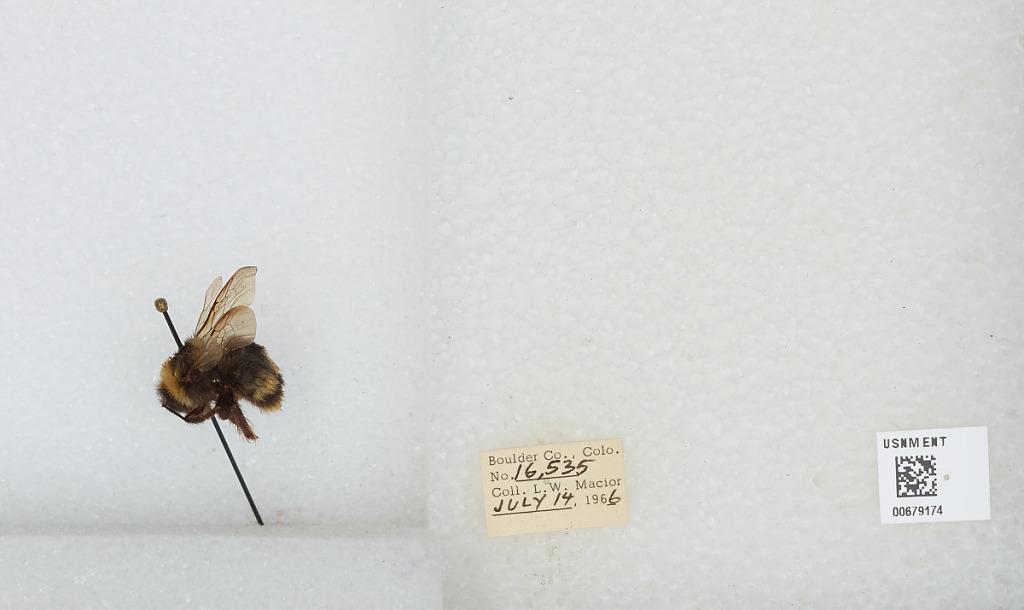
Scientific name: Bombus (Bombus) occidentalis Greene
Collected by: L. Macior
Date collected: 1966-7-14
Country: United States
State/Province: Colorado
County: Boulder
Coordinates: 40.0017, -105.308